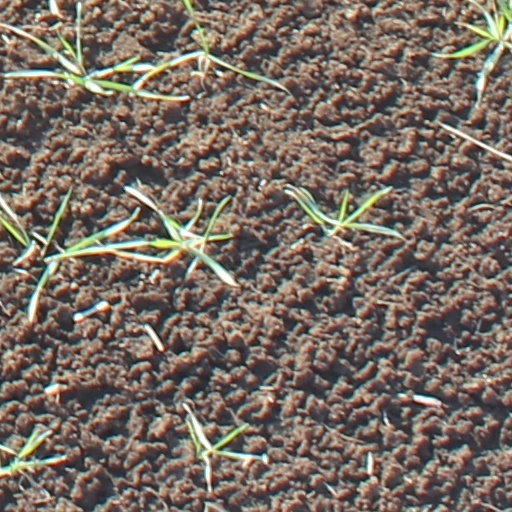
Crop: wheat